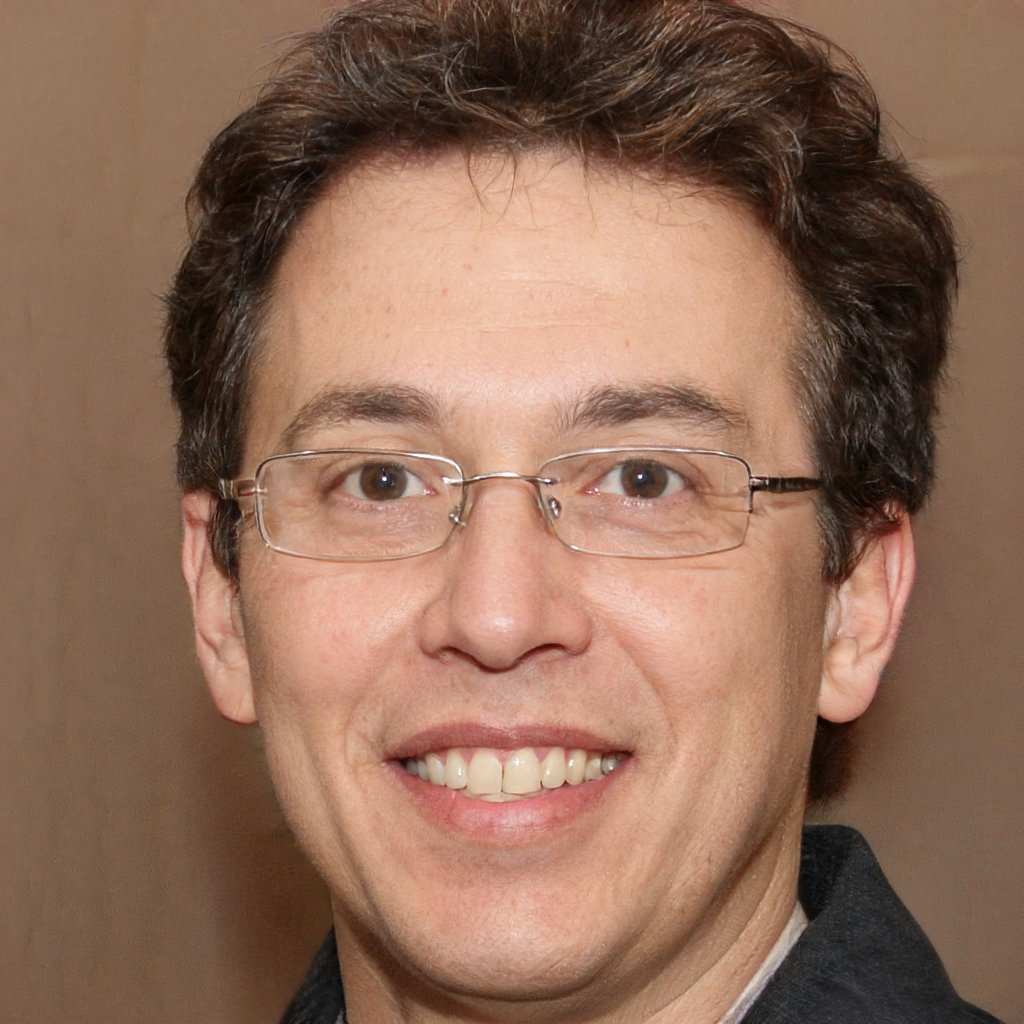
Label: Colored